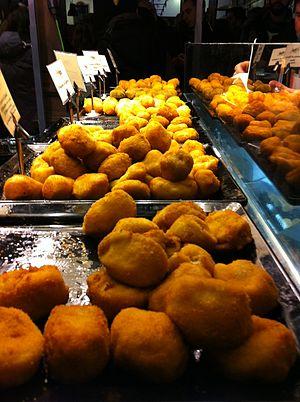
Croquetas espagnoles, Madrid, Espagne
La croquette est un mets répandu dans de nombreux pays d'Europe et du monde, où elle peut être consommée comme entrée, plat d’accompagnement, grignotine ou plat principal.